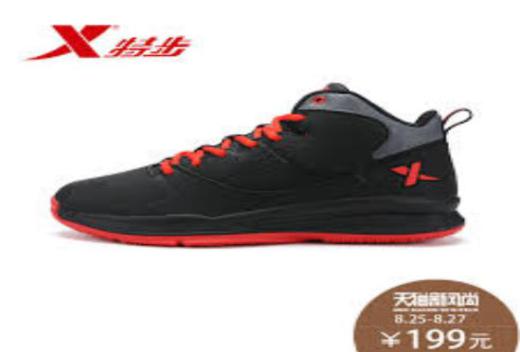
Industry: Clothes